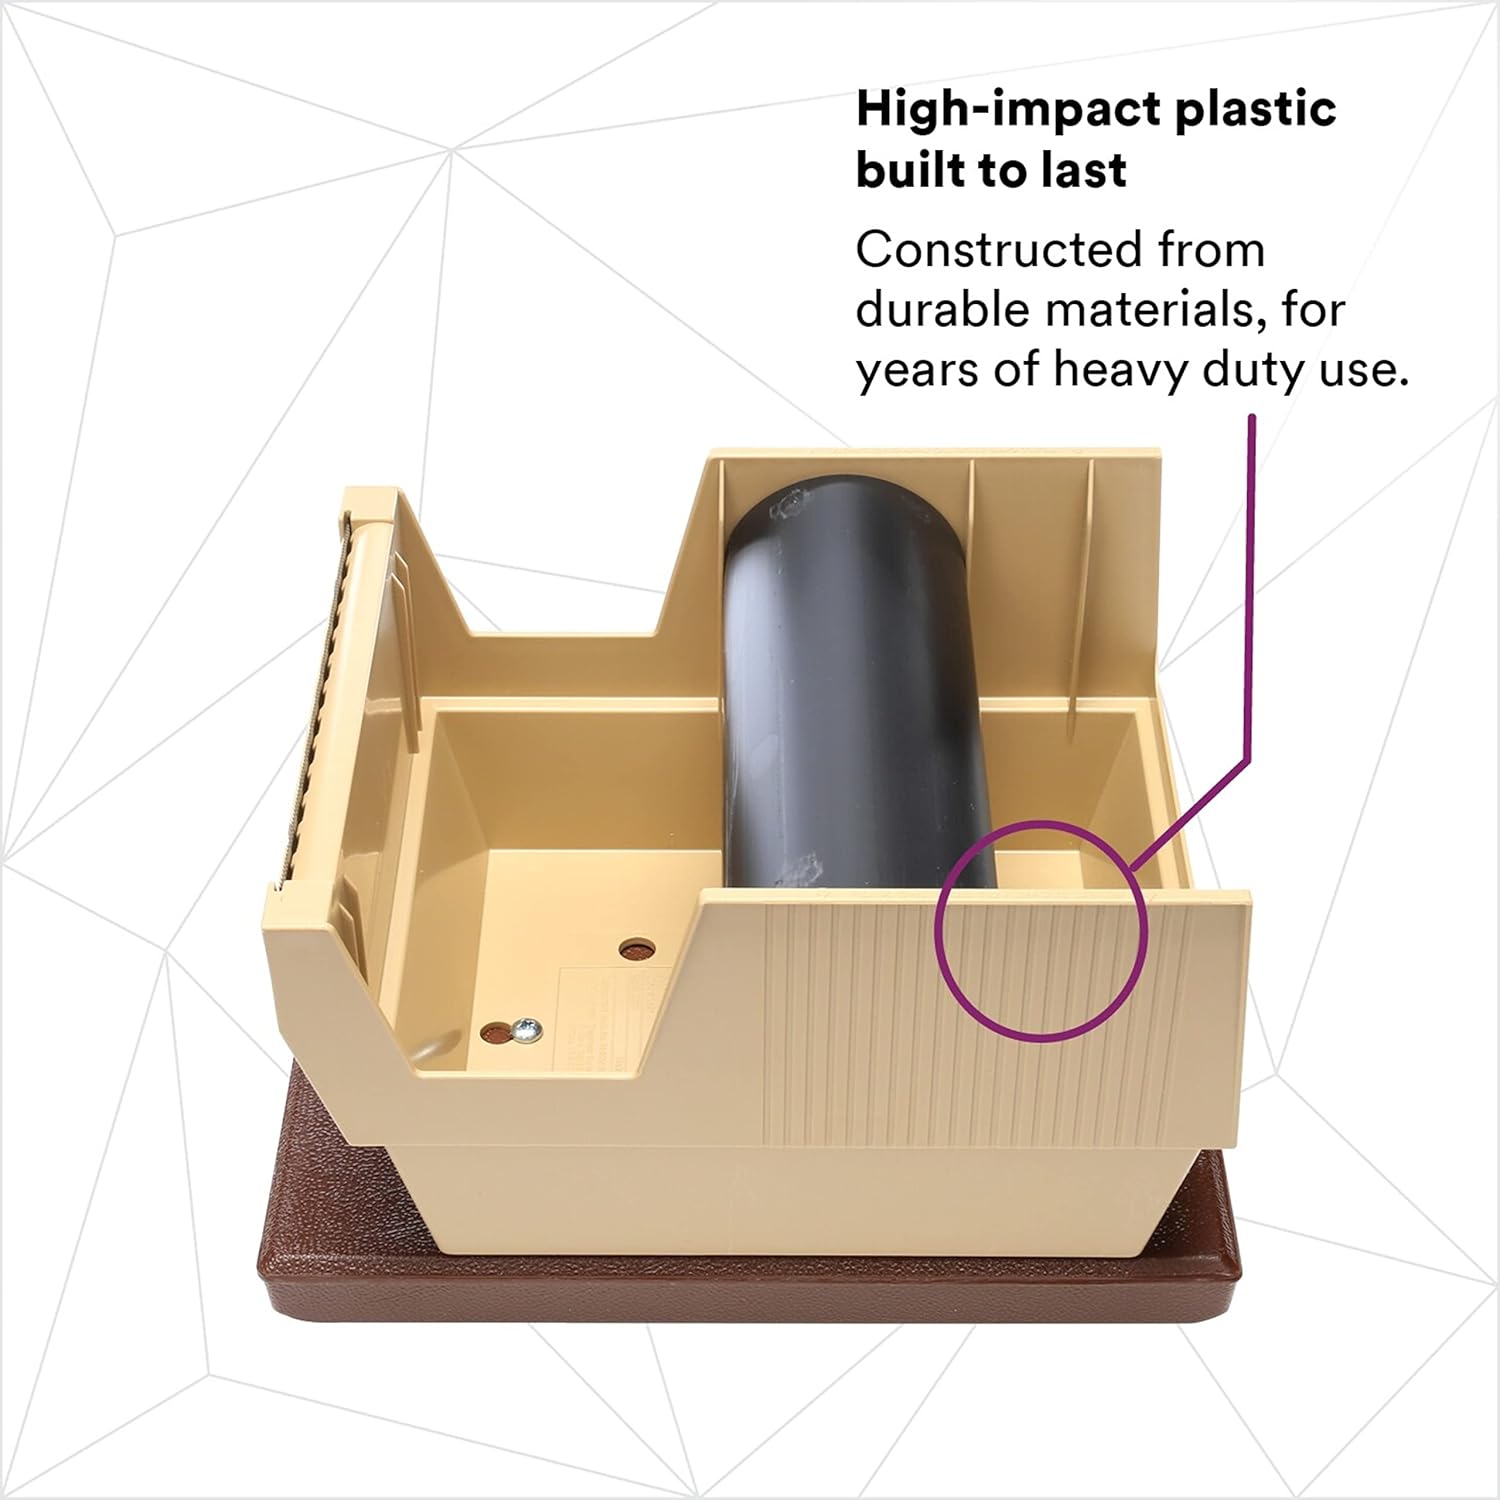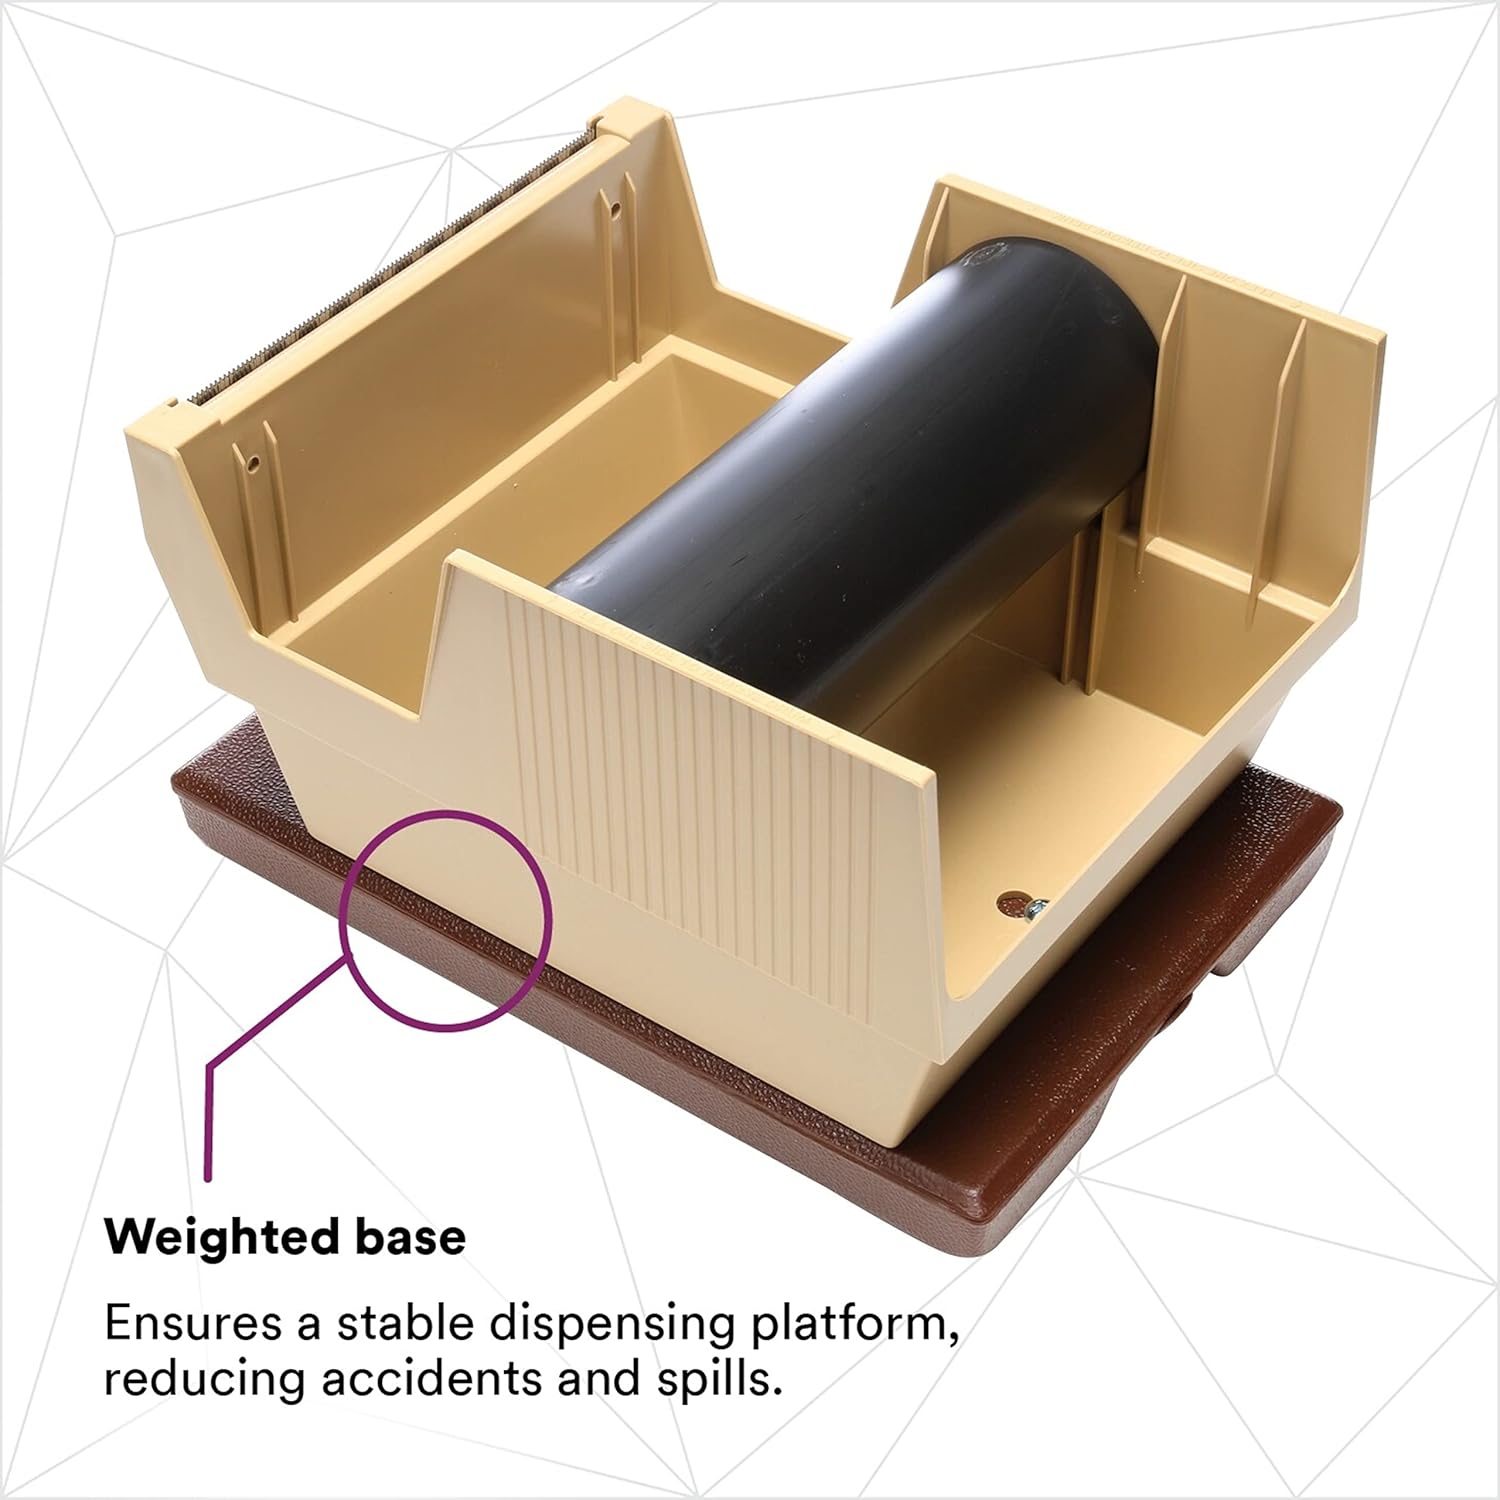
Scotch Mainline Dispenser P56W with Pull-n-Cut One-Hand Design, Weighted Base, Rubber Pads, 6 in, 1/case
Category: Industrial & Scientific
Product Description With our Scotch Mainline Dispenser P56W, you can hold and dispense tape rolls of up to 6 inches in total width and eliminate the need for multiple dispensers in one area. Due to its ability to hold and dispense various types of tapes ranging from general paper tapes to film-backed, filament enforced tapes — you'll reduce the need to change tape rolls and types. Save time and increase efficiency in high-volume work areas. From the Manufacturer Get More Done with Less Hands With the weighted, pull-and-cut Scotch Mainline Dispenser P56W there's always the right tape on hand, no matter the application. The six-inch width is diverse enough to allow any combination of tapes up to and including six, one-inch wide tapes, to be deployed at the same time. The dispenser is portable and can be relocated with ease. Despite its portability the P56W features a weighted base that provides stability for safe and easy one-handed tape dispensing, freeing up an off-hand while ensuring the dispenser remains in a fixed location during application. The rubber bottom won't scratch or mar tables or desks and the durable, and the high-impact plastic exterior means it withstand even the most difficult work environments and heavy-duty use. Dispensers are Indispensable Tape dispensers hold a roll, keep the end accessible, and provide a means of cutting the tape. Dispensers have a central spool or core and include a mechanism at one end for cutting the tape. They are available in a wide variety of options, from single use, to automated industrial machines. The hand-held variety ranges from plastic, which may be either refillable or disposable, to larger devices used for packaging and bundling in conjunction with shipping. With convenience in mind, hand-held tape dispensers are common accessories in office and light-industrial settings. Weighted desktop dispensers are useful for a variety of office, retail, industrial, and home use. A weighted base keeps the dispenser stable for single-hand use yet allows portability to be carried anywhere taping is needed. Dispensers for package and bundling operations also feature single-handed design for ergonomics and convenience.
Features: VERSATILE DISPENSER: Up to 6 inches wide with a 6.875-inch maximum diameter | WEIGHTED BASE: Ensures a stable dispensing platform, reducing accidents and spills | HIGH-IMPACT PLASTIC BUILD TO LAST: Constructed from durable materials, for years of heavy-duty use | RUBBER PADS ON THE BASE, TO PROTECT AND SECURE: Preventing it from scratching tabletops or desks | PORTABLE: Take it anywhere and everywhere | For industrial/occupational use only. Not for consumer sale or use. | Versatile and able to dispense tape up to six-inches wide and with a 6-7/8" maximum diameter | Weighted base ensures a stable dispensing platform, reducing accidents and spills | Constructed from a durable, high-impact plastic for years of heavy duty use | Rubber base won't mar or scratch table tops and desks | Portable and easily relocated to desired work area